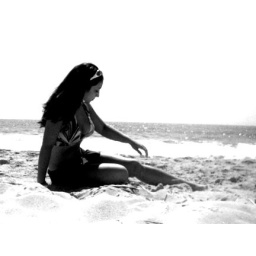
sand castles in the sky